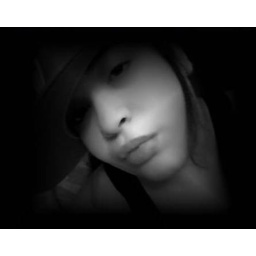
in his shirt and hat